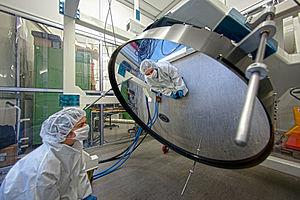
Reosc est une entreprise française fondée en 1937 et filiale de la société Sagem Défense Sécurité, elle-même filiale du groupe Safran.